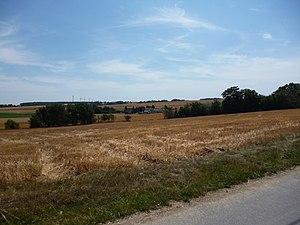
Vue du hameau de Petit-Chepoix, appartenant à la commune de Chepoix (Oise).
Chepoix est une commune française située dans le département de l'Oise et la région Hauts-de-France.